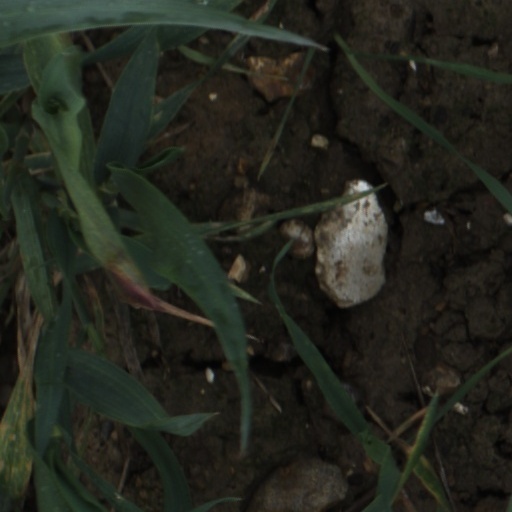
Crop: wheat